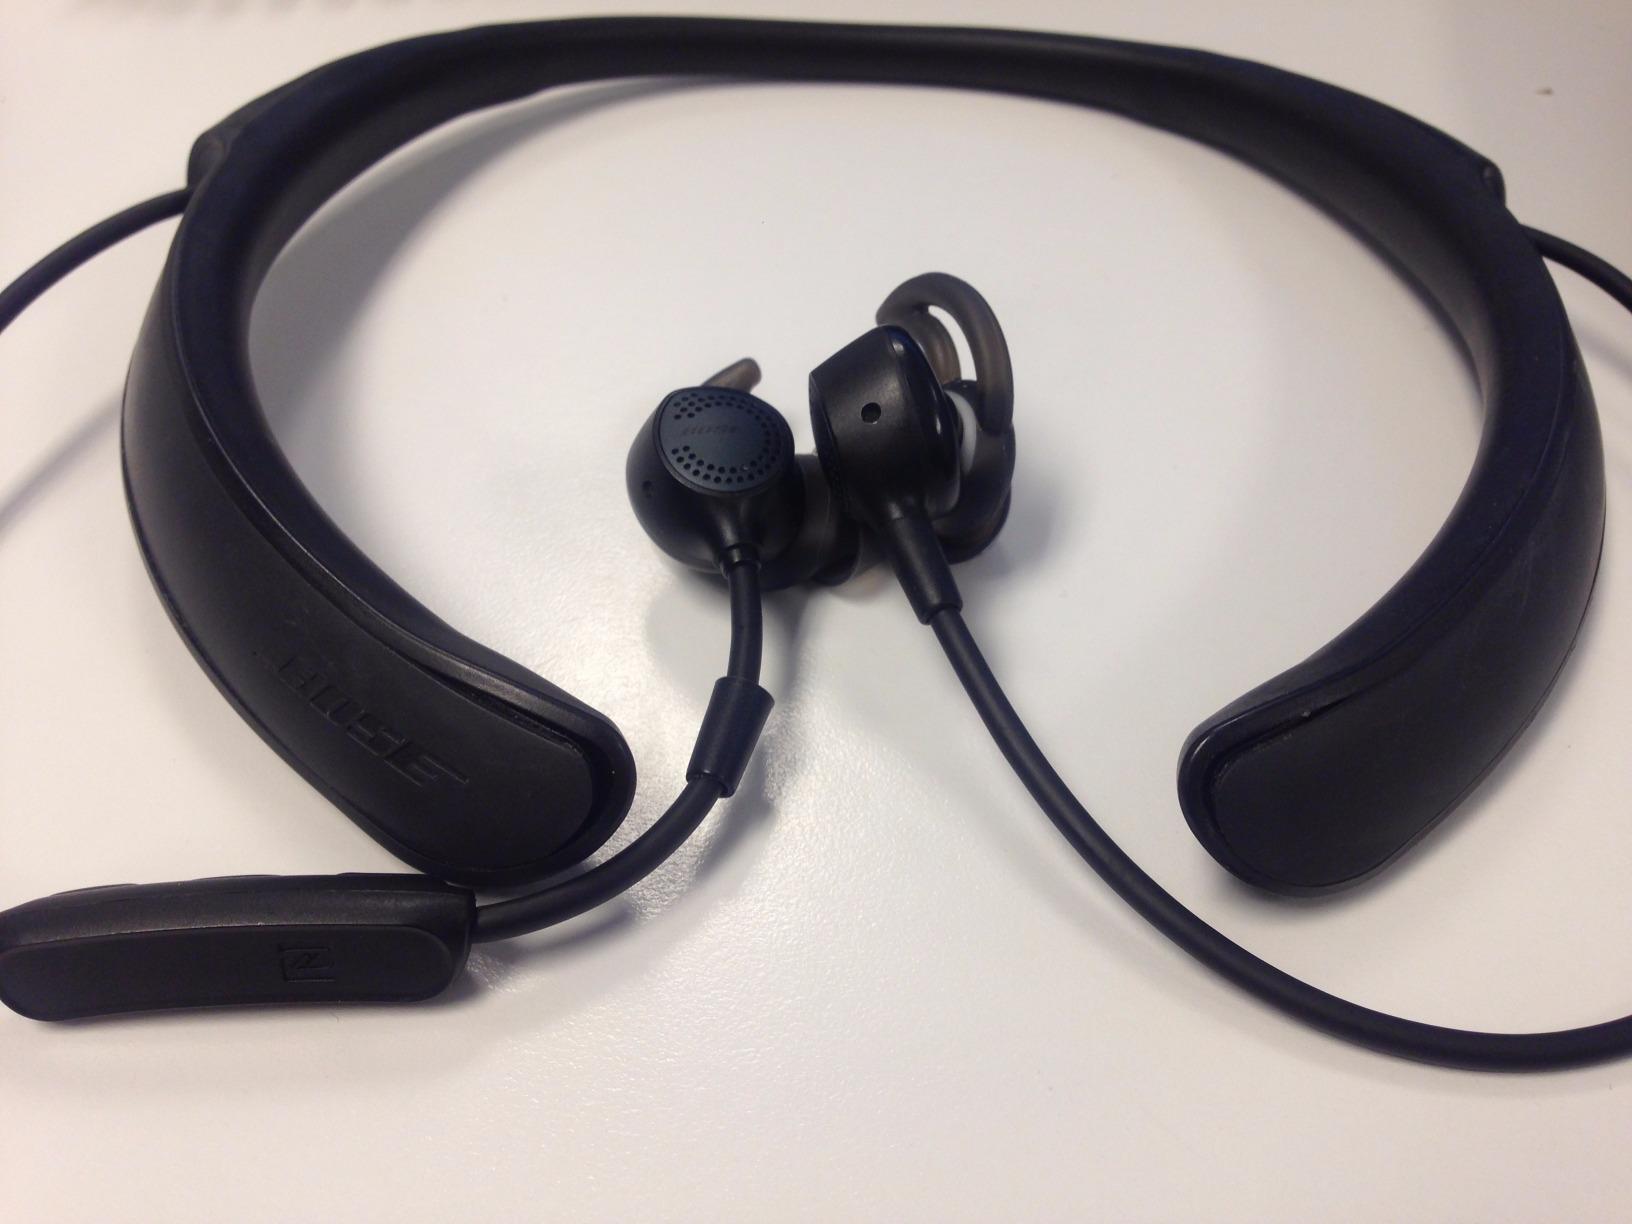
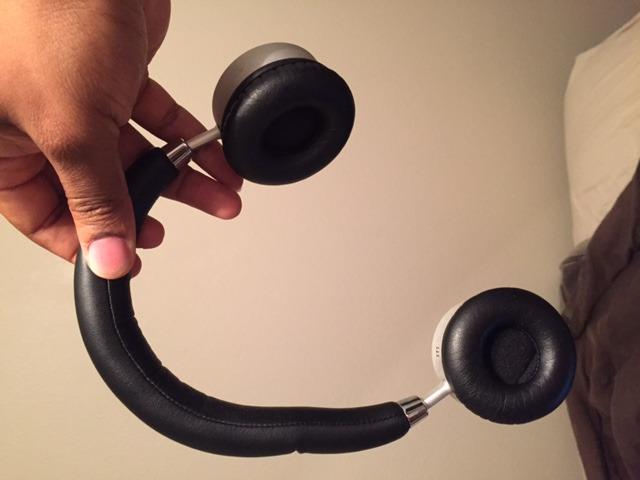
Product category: headphones
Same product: no